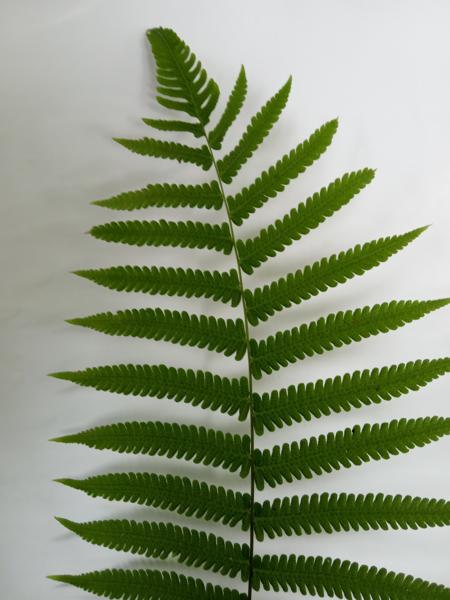
Weed species: Pteris vittata